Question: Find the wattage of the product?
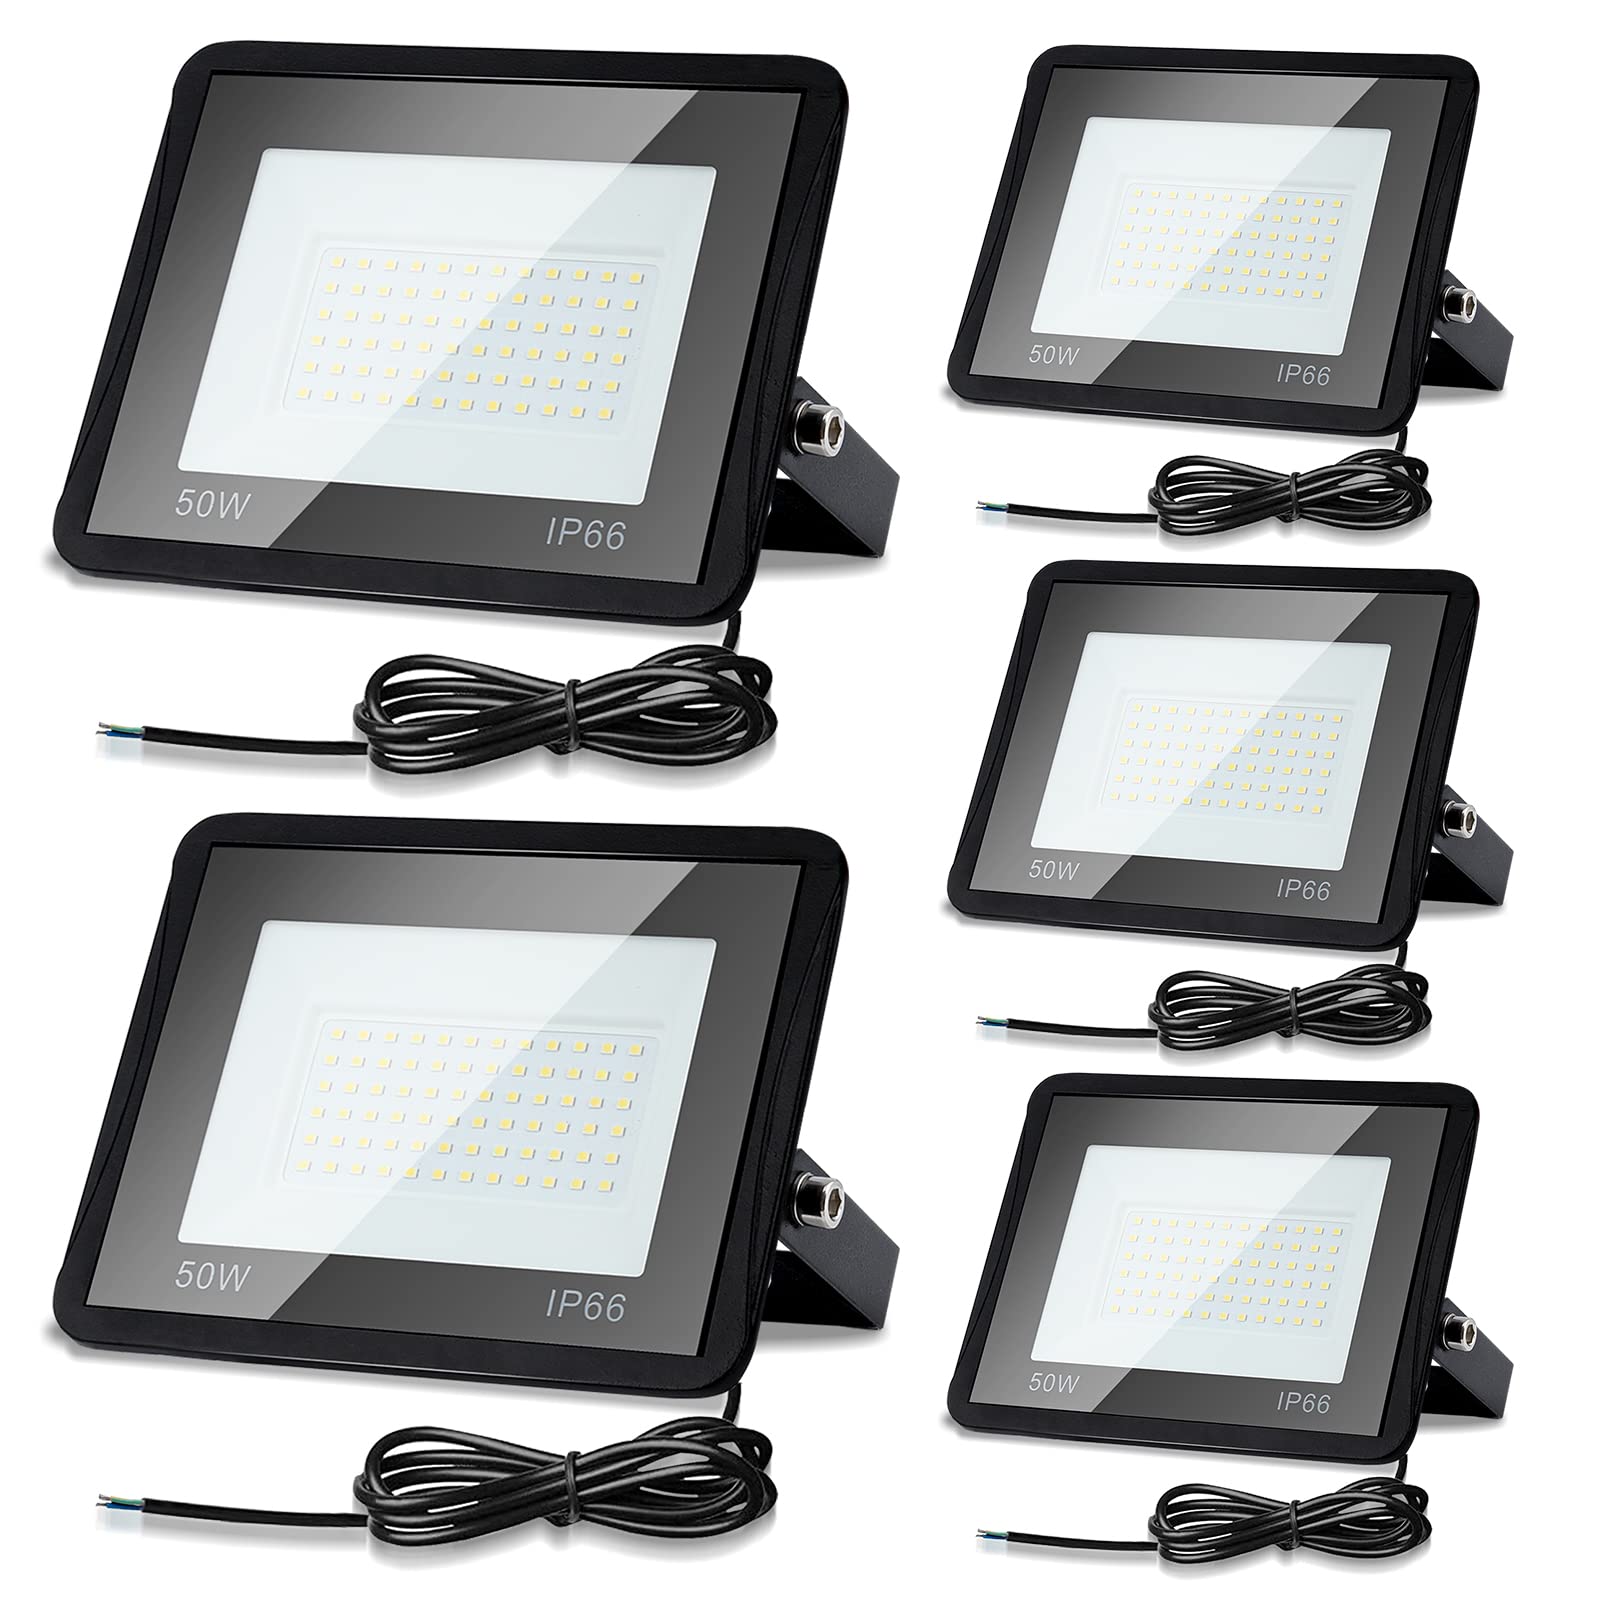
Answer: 50.0 watt